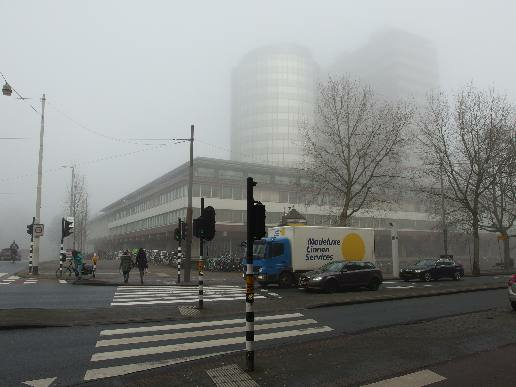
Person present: No